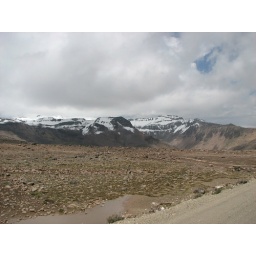
On the road towards the second deepest canyon in the world